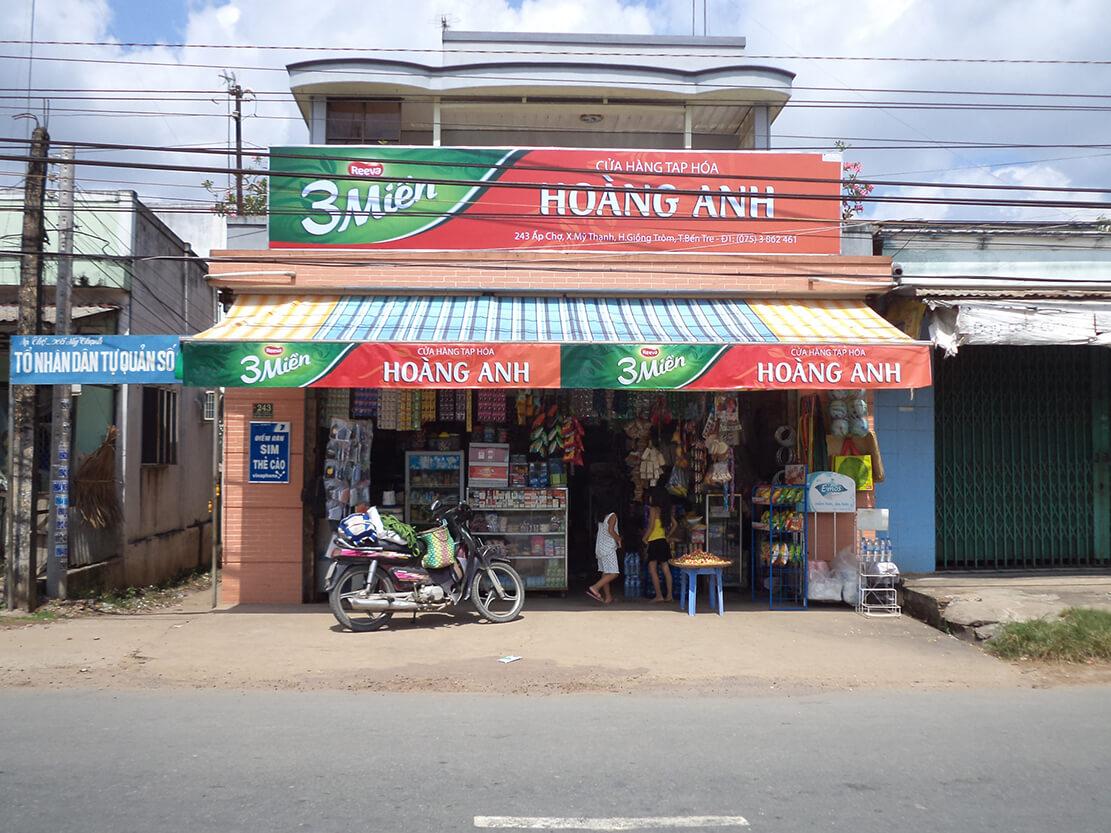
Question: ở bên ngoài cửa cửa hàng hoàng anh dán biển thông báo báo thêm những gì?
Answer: sin, thẻ cào